Mortar and pestle

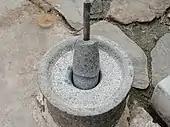
A traditional Indian mortar and pestle

The antiquity of the mortar and pestle is well documented in early writing, such as the Egyptian Ebers Papyrus of around 1550 BC (the oldest preserved piece of medical literature) and the Old Testament (Numbers 11:8 and Proverbs 27:22).